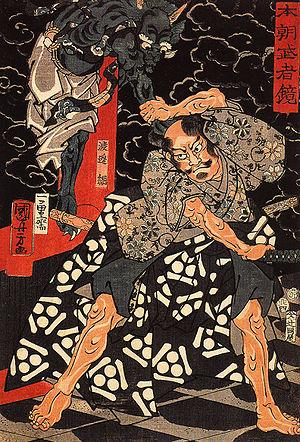
Watanabe no Tsuna est un samouraï japonais, obligé de Minamoto no Yorimitsu, un des plus anciens samouraï réputé pour ses exploits militaires.